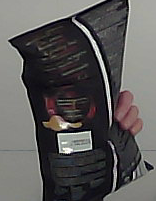
Product: lays_chill